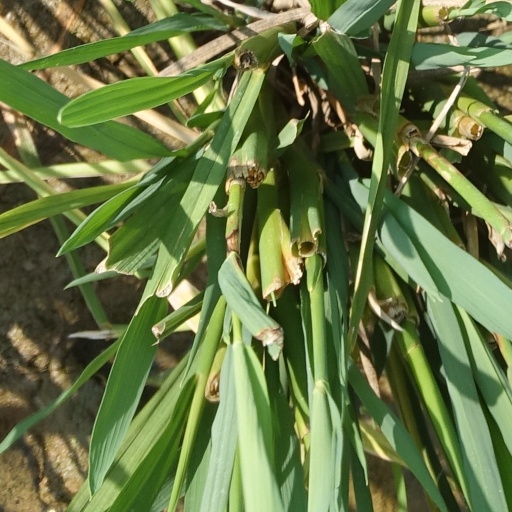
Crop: rice